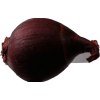
Label: red_onion